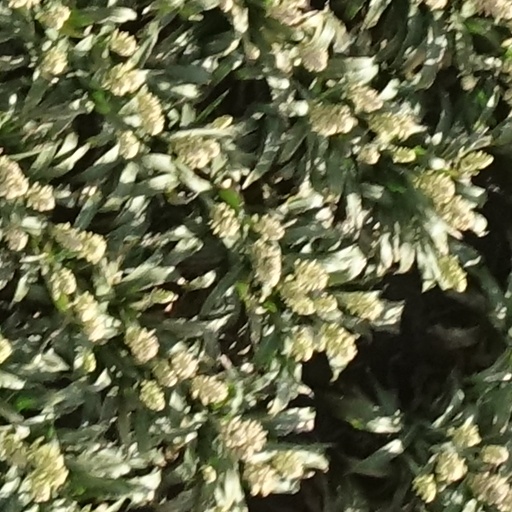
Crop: sorghum